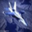
Label: airplane